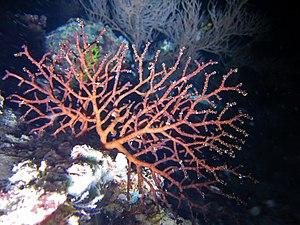
Une colonie de corail Siphonogorgia aux Maldives (atoll de Baa).
Siphonogorgia est un genre de coraux alcyonaires de la famille des Nidaliidae.
L'atoll de Baa est un archipel circulaire des Maldives situé dans la division administrative du même nom, et comprenant géographiquement la moitié sud de l'atoll Maalhosmadulu.